Killer7

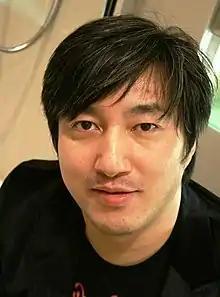
Goichi Suda, also known as Suda51, wrote, designed, and directed "Killer7", which he considers his proudest achievement.

Development for "Killer7" began in mid-2002 as part of the Capcom Five, a set of games overseen by Shinji Mikami and intended to be exclusive to the GameCube. Capcom produced the games to bring new intellectual property to the video game industry, which the company viewed as stagnant. "Killer7"s gameplay mechanics were finalized late in development because most resources went to story and visual work. Director Suda51 wrote the scenario based on a plot he conceived together with Mikami, and later decided on the unconventional control scheme as a deconstruction of how gamers play and to "create new expression". Complex controls and combos were omitted to present a system that fosters easy progression for the player. Producer Hiroyuki Kobayashi described the controls as "intuitive" and stated that the team wanted players to "think when they are playing" so they can enjoy the mystery in the story. The long development process culminated in several delays, the last of which was due to an artistic desire to release the game on July 7 (7/7). The game was finally released on July 5, two days earlier than previously stated.